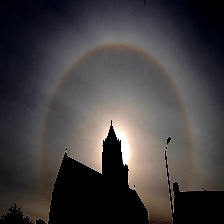
Cloud type: Cirrostratus